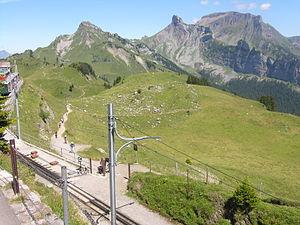
Schynige Platte est une gare ferroviaire suisse, terminus du chemin de fer à crémaillère Schynige Platte-Bahn à une altitude de 1 967 mètres, dans l'oberland bernois.